Black Sea (film)

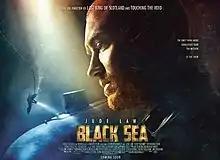
Theatrical release poster

Black Sea is a 2014 submarine disaster thriller film directed by Kevin Macdonald, written by Dennis Kelly, and starring Jude Law, Scoot McNairy, Ben Mendelsohn, and David Threlfall. The film was released in the United Kingdom on 5 December 2014, and in the United States on 23 January 2015.